Jazz fusion

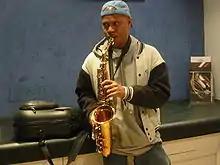
Steve Coleman in Paris, July 2004

M-Base ("macro-basic array of structured extemporization") centers on a movement started in the 1980s. It started as a group of young African-American musicians in New York which included Steve Coleman, Greg Osby, and Gary Thomas developing a complex but grooving sound. In the 1990s most M-Base participants turned to more conventional music, but Coleman, the most active participant, continued developing his music in accordance with the M-Base concept. M-Base changed from a loose collective to an informal "school".